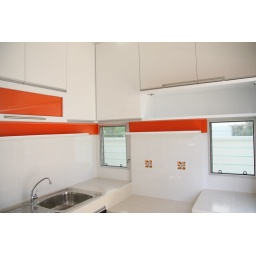
signature design by Anne Vongnimitra design : built-in cabinet, drawers. color : black, white and orange